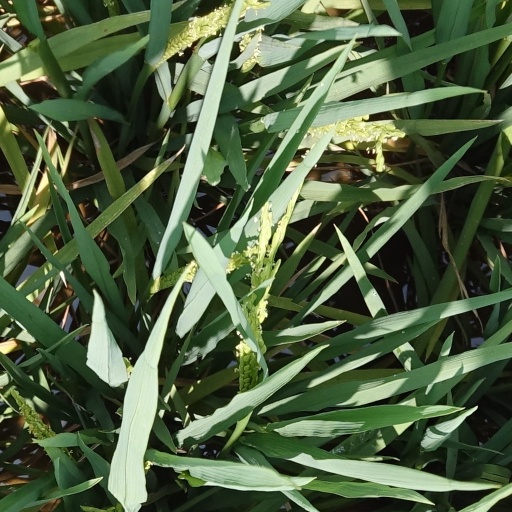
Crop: rice